Lumière Award for Best Screenplay

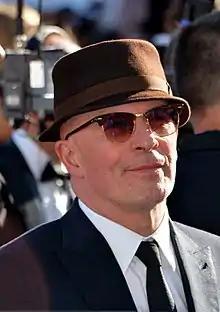
2025 recipient: Jacques Audiard

The Lumière Award for Best Screenplay is an annual award presented by the Académie des Lumières since 1996.